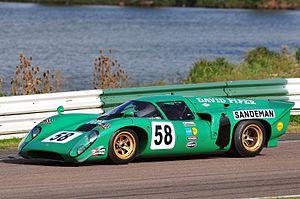
David Piper, né le 2 décembre 1930 à Edgware dans le Middlesex est un pilote anglais de Formule 1 et de voitures de sport.
La Lola T70 est une voiture de course développée par le constructeur britannique Lola Cars à partir de 1965 pour des courses d'endurance américaines.
Les Grandes Heures Automobiles est une manifestation consacrée aux voitures et motos de compétition historiques créée par Franz Hummel, qui se déroule depuis 2015 sur l'Autodrome de Linas-Montlhéry dans l'Essonne durant trois jours de septembre.